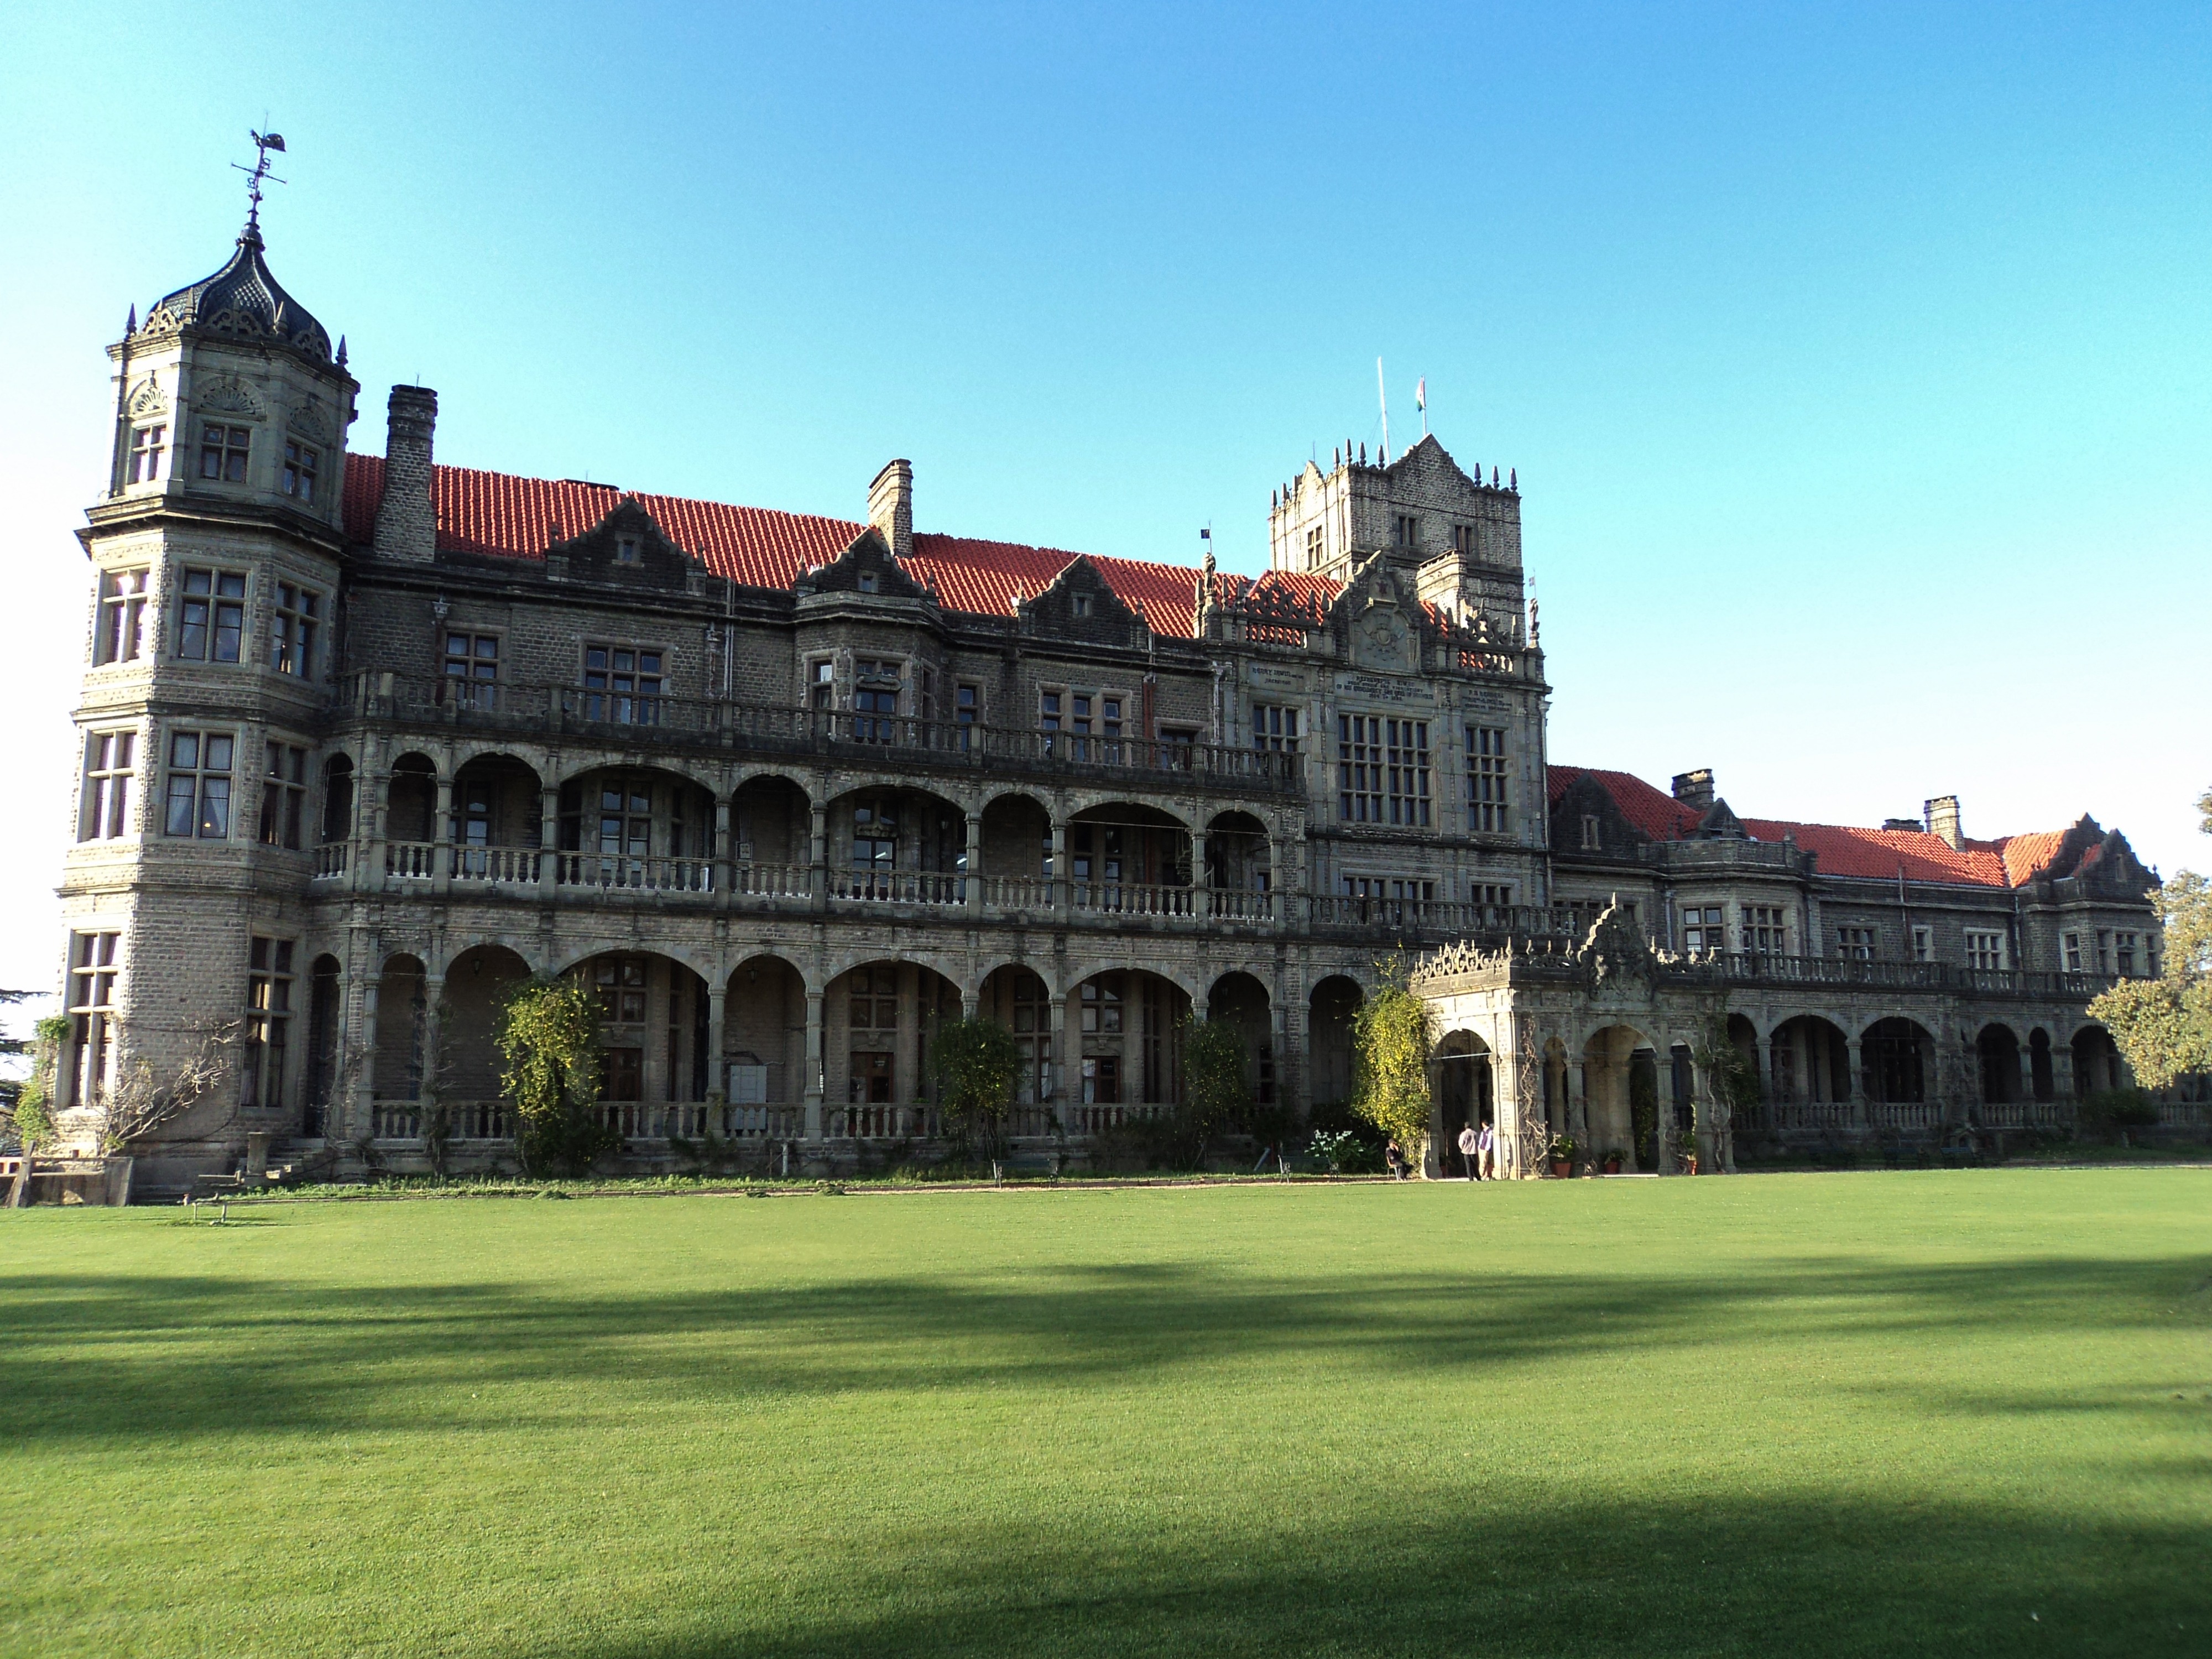
nature, grass, architecture, structure, sky, lawn, mansion, building, chateau, palace, castle, landmark, facade, tourism, outside, clouds, monastery, school, grounds, india, estate, institute, college, shimla, manor house, stately home